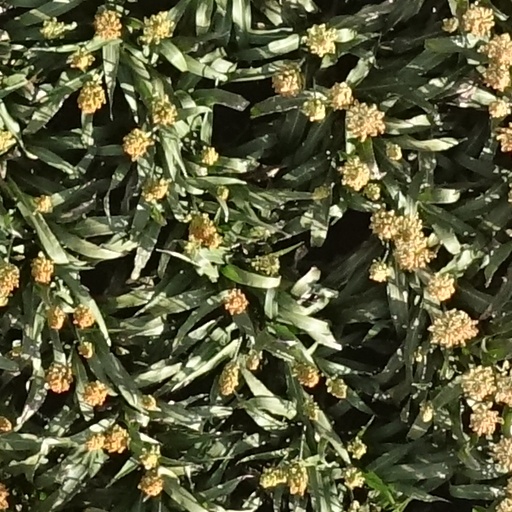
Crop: sorghum